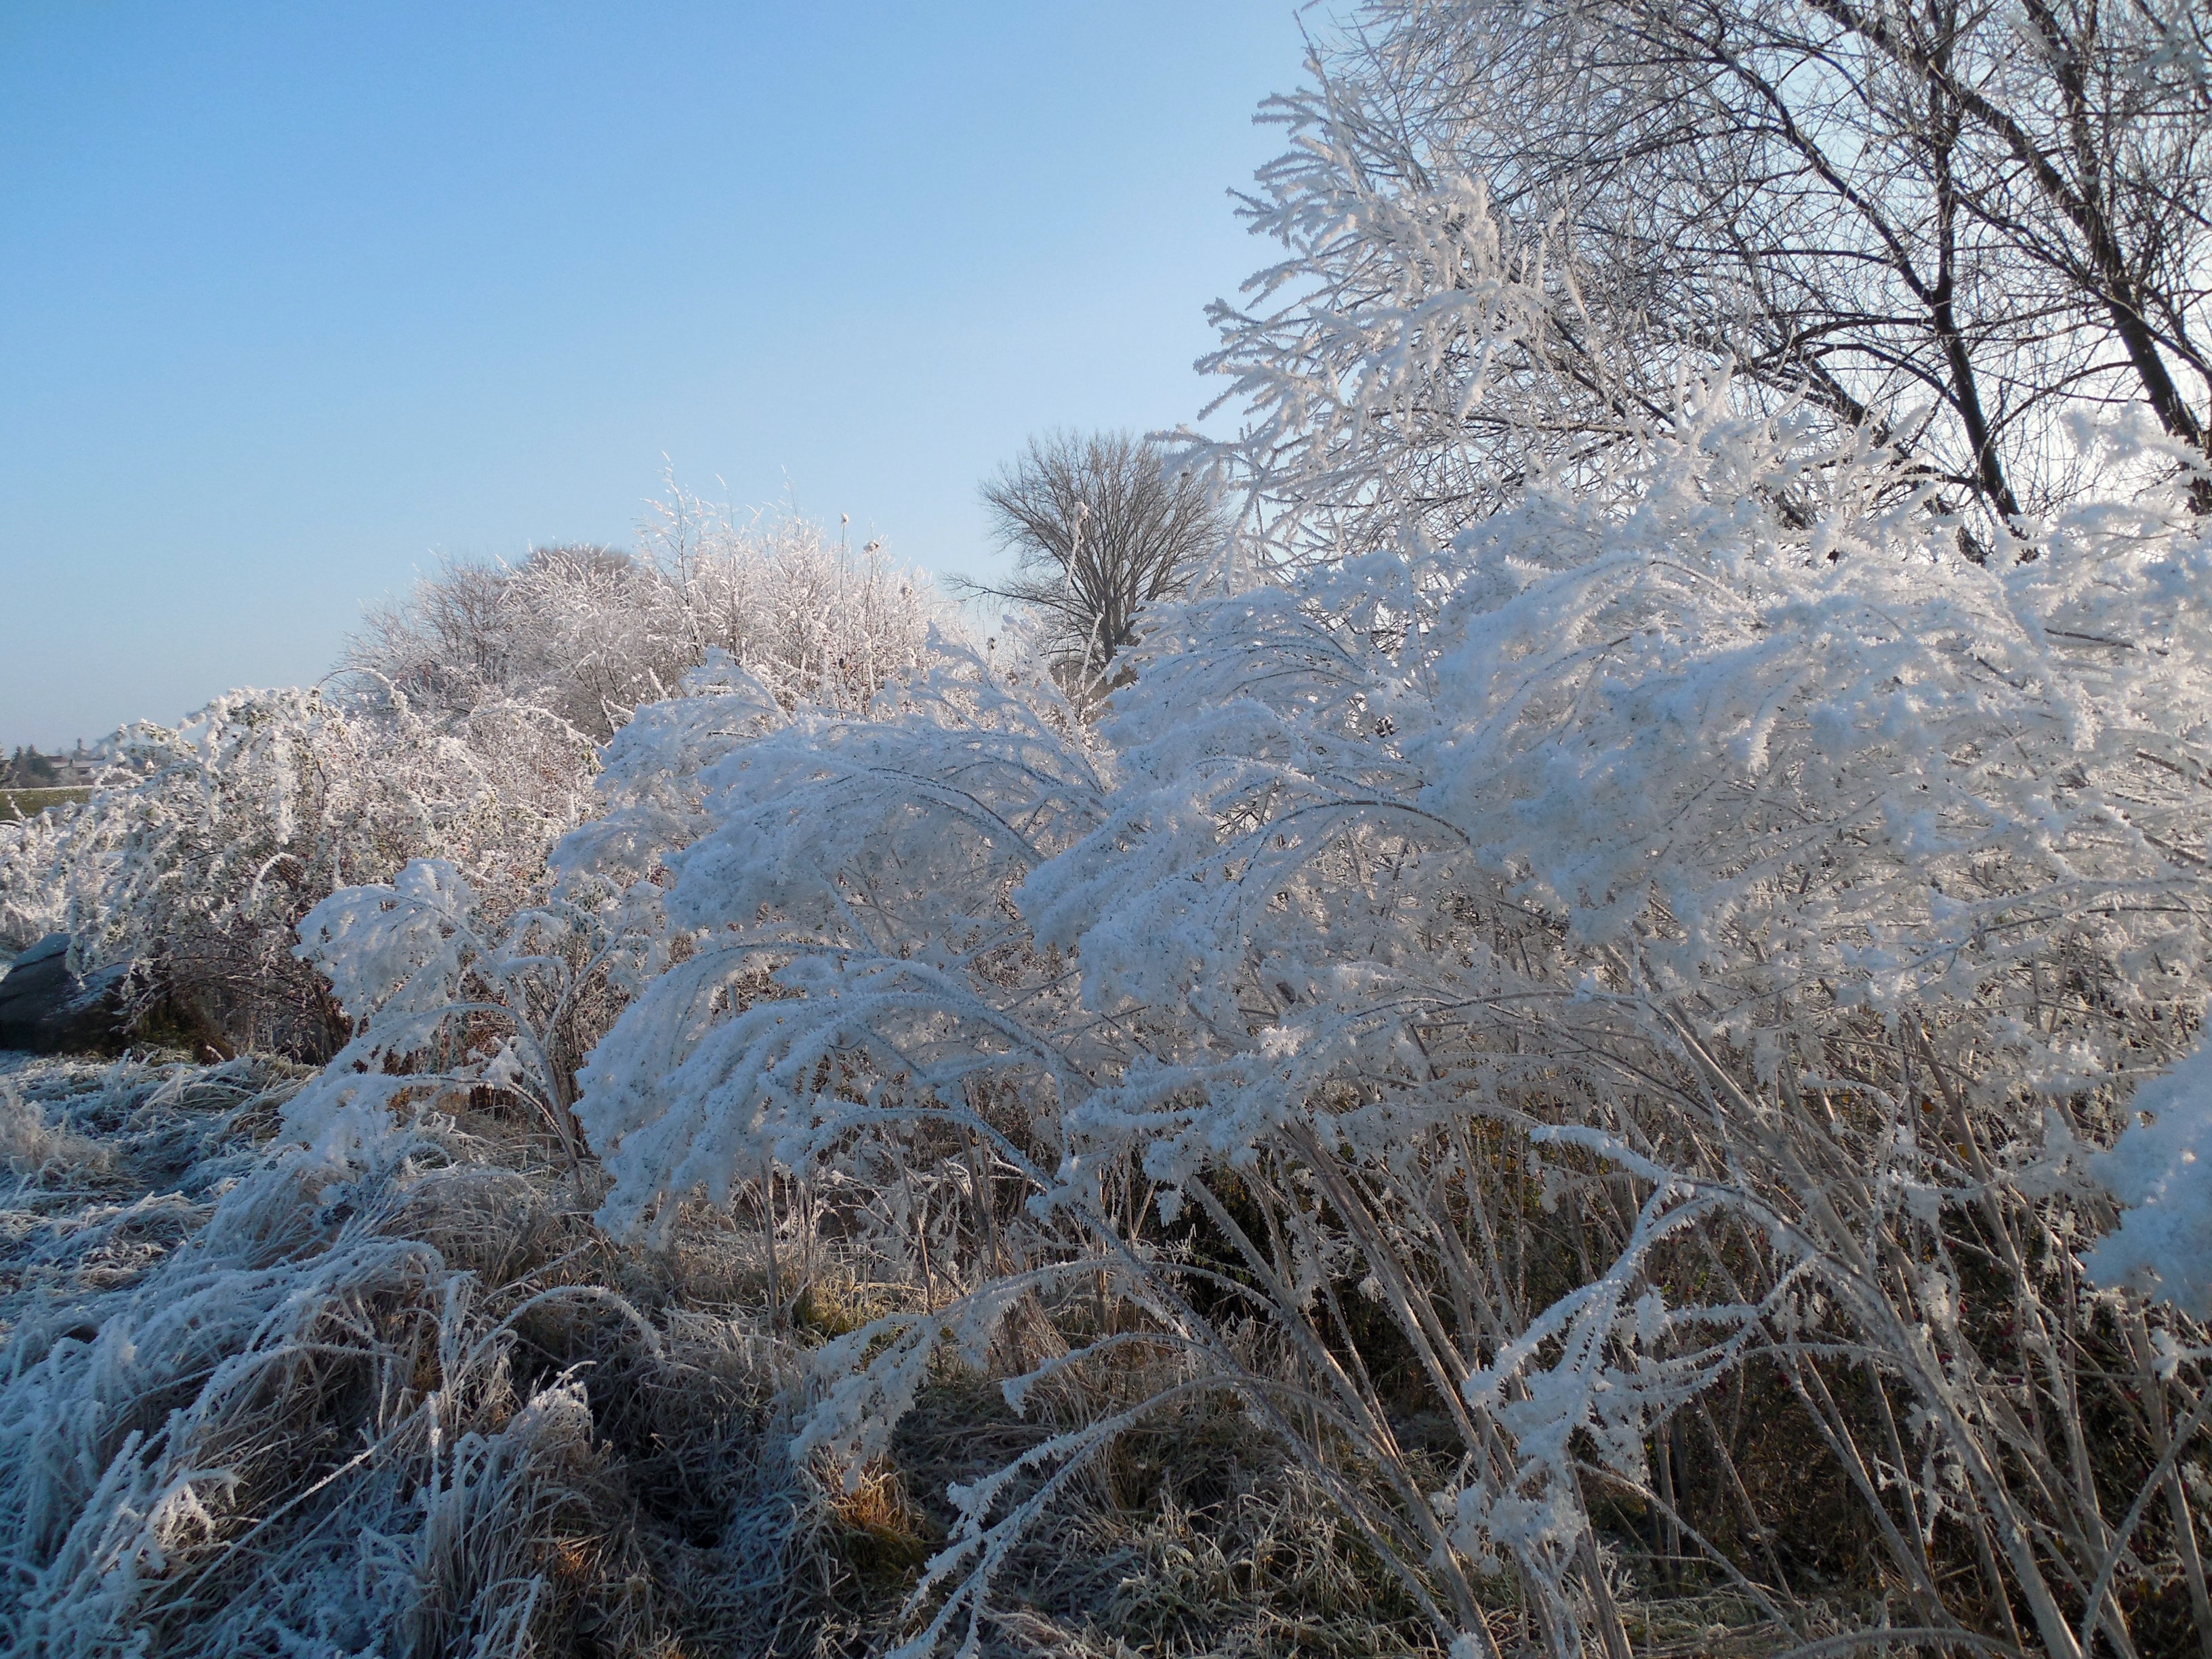
tree, branch, snow, cold, winter, plant, flower, frost, ice, weather, frozen, season, shrubs, bushes, december, wintry, hoarfrost, freezing, winter bushes, woody plant